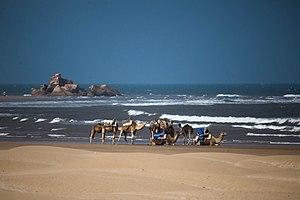
La province d'Essaouira est une subdivision à dominante rurale de la région marocaine de Marrakech-Safi. Son chef-lieu est Essaouira.